History of North Uist

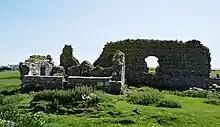
The ruins of Teampull na Trionaid, an Augustinian nunnery and "college of learning" at Carinish said, in the Red Book of Clanranald, to have been founded by Bethóc, daughter of Somerled, and rebuilt and enlarged by Amy of Garmoran, after her divorce from John of Islay, Lord of the Isles.

At the turn of the century, William I had created the position of Sheriff of Inverness, to be responsible for the Scottish highlands, which theoretically now extended to Garmoran. In 1293, however, King John Balliol established the Sheriffdom of Skye, which included the Outer Hebrides. Nevertheless, following his usurpation, the Skye sheriffdom ceased to be mentioned, and the Garmoran lordship (including Uist) was confirmed to the MacRory leader. In 1343, King David II issued a further charter for this to the latter's son.